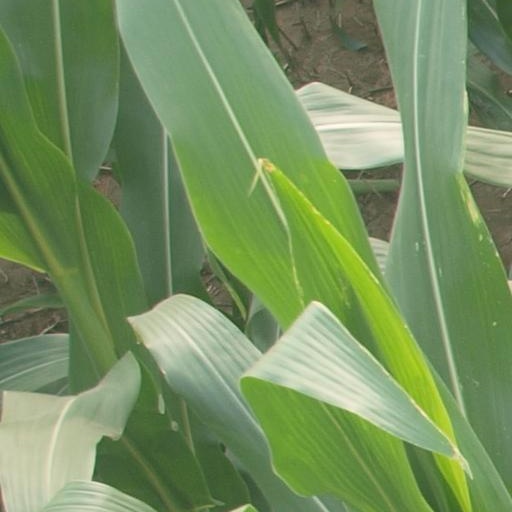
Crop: maize; corn